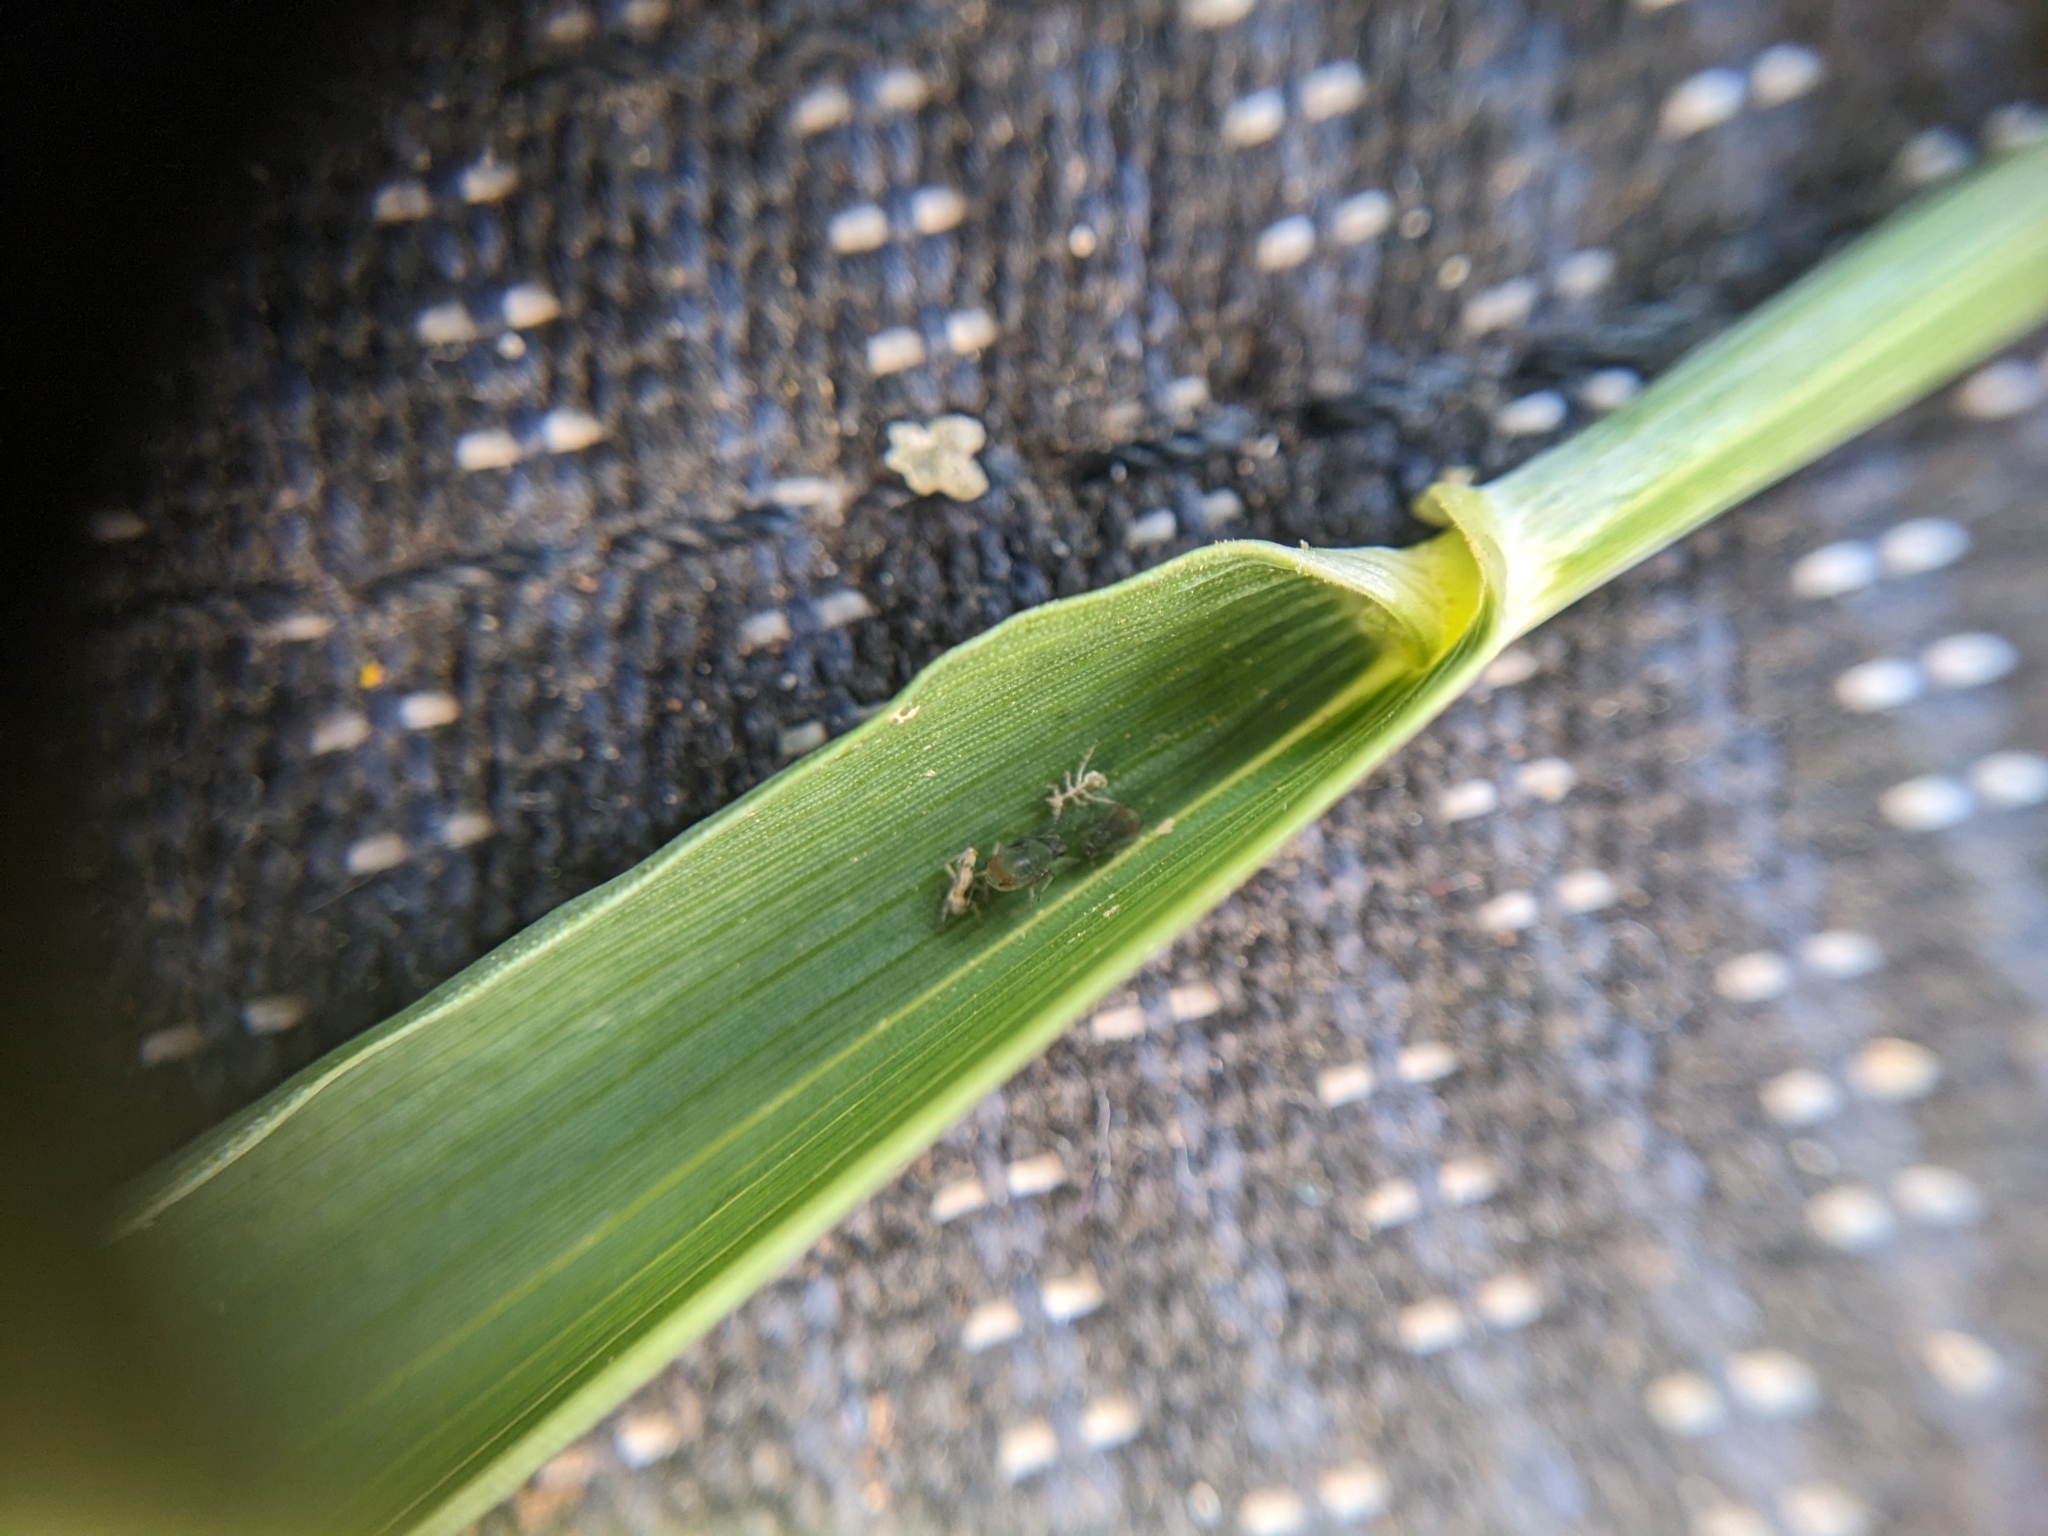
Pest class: bird_cherry_oat_aphid